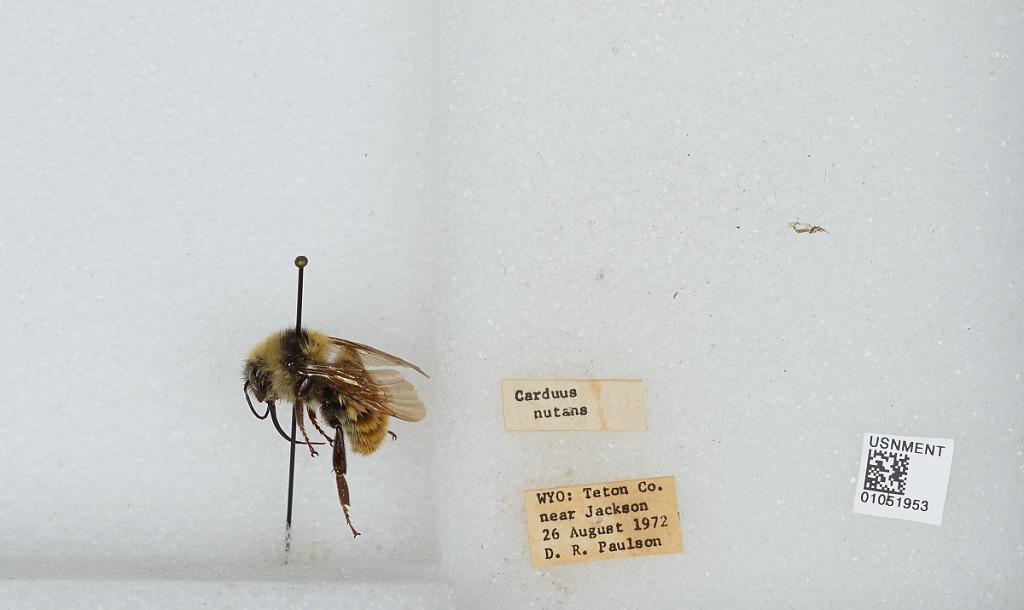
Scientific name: Bombus sp.
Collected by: D. Paulson
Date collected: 1972-8-26
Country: United States
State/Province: Wyoming
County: Teton
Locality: near Jackson
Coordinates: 43.49, -110.76